Jernej Kruder

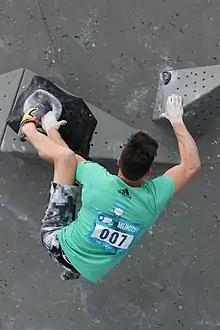
Jernej Kruder at the Bouldering World Cup in Munich, 2017

Jernej Kruder (born December 5, 1990) is a Slovenian rock climber who specializes in competition climbing, bouldering and sport climbing. In 2018, he won the IFSC Climbing World Cup in competition bouldering.